Myra Hess

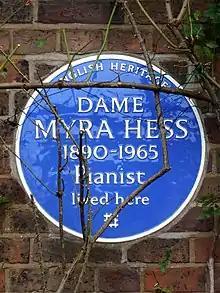
Blue plaque erected in 1987 by English Heritage at 48 Wildwood Road, Hess's home.

Hess's protégés included Clive Lythgoe and Richard and John Contiguglia. She also taught Stephen Kovacevich (then known as Stephen Bishop) and Jane Carlson. She also has a link to jazz, having given lessons in the 1920s to Elizabeth Ivey Brubeck, mother of Dave Brubeck. From 1960 to 1961 she taught Yonty Solomon.